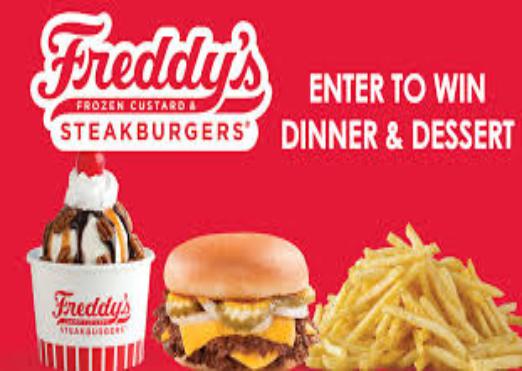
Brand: Freddy's Frozen Custard & Steakburgers
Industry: Food